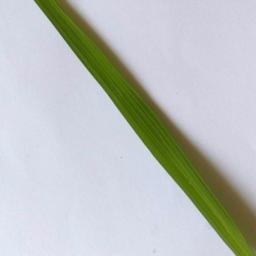
Label: Rice___Healthy